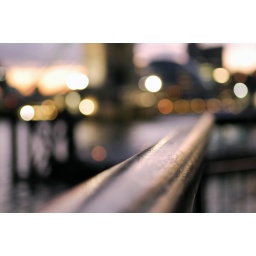
looking towards tower bridge and city hall in london at twilight